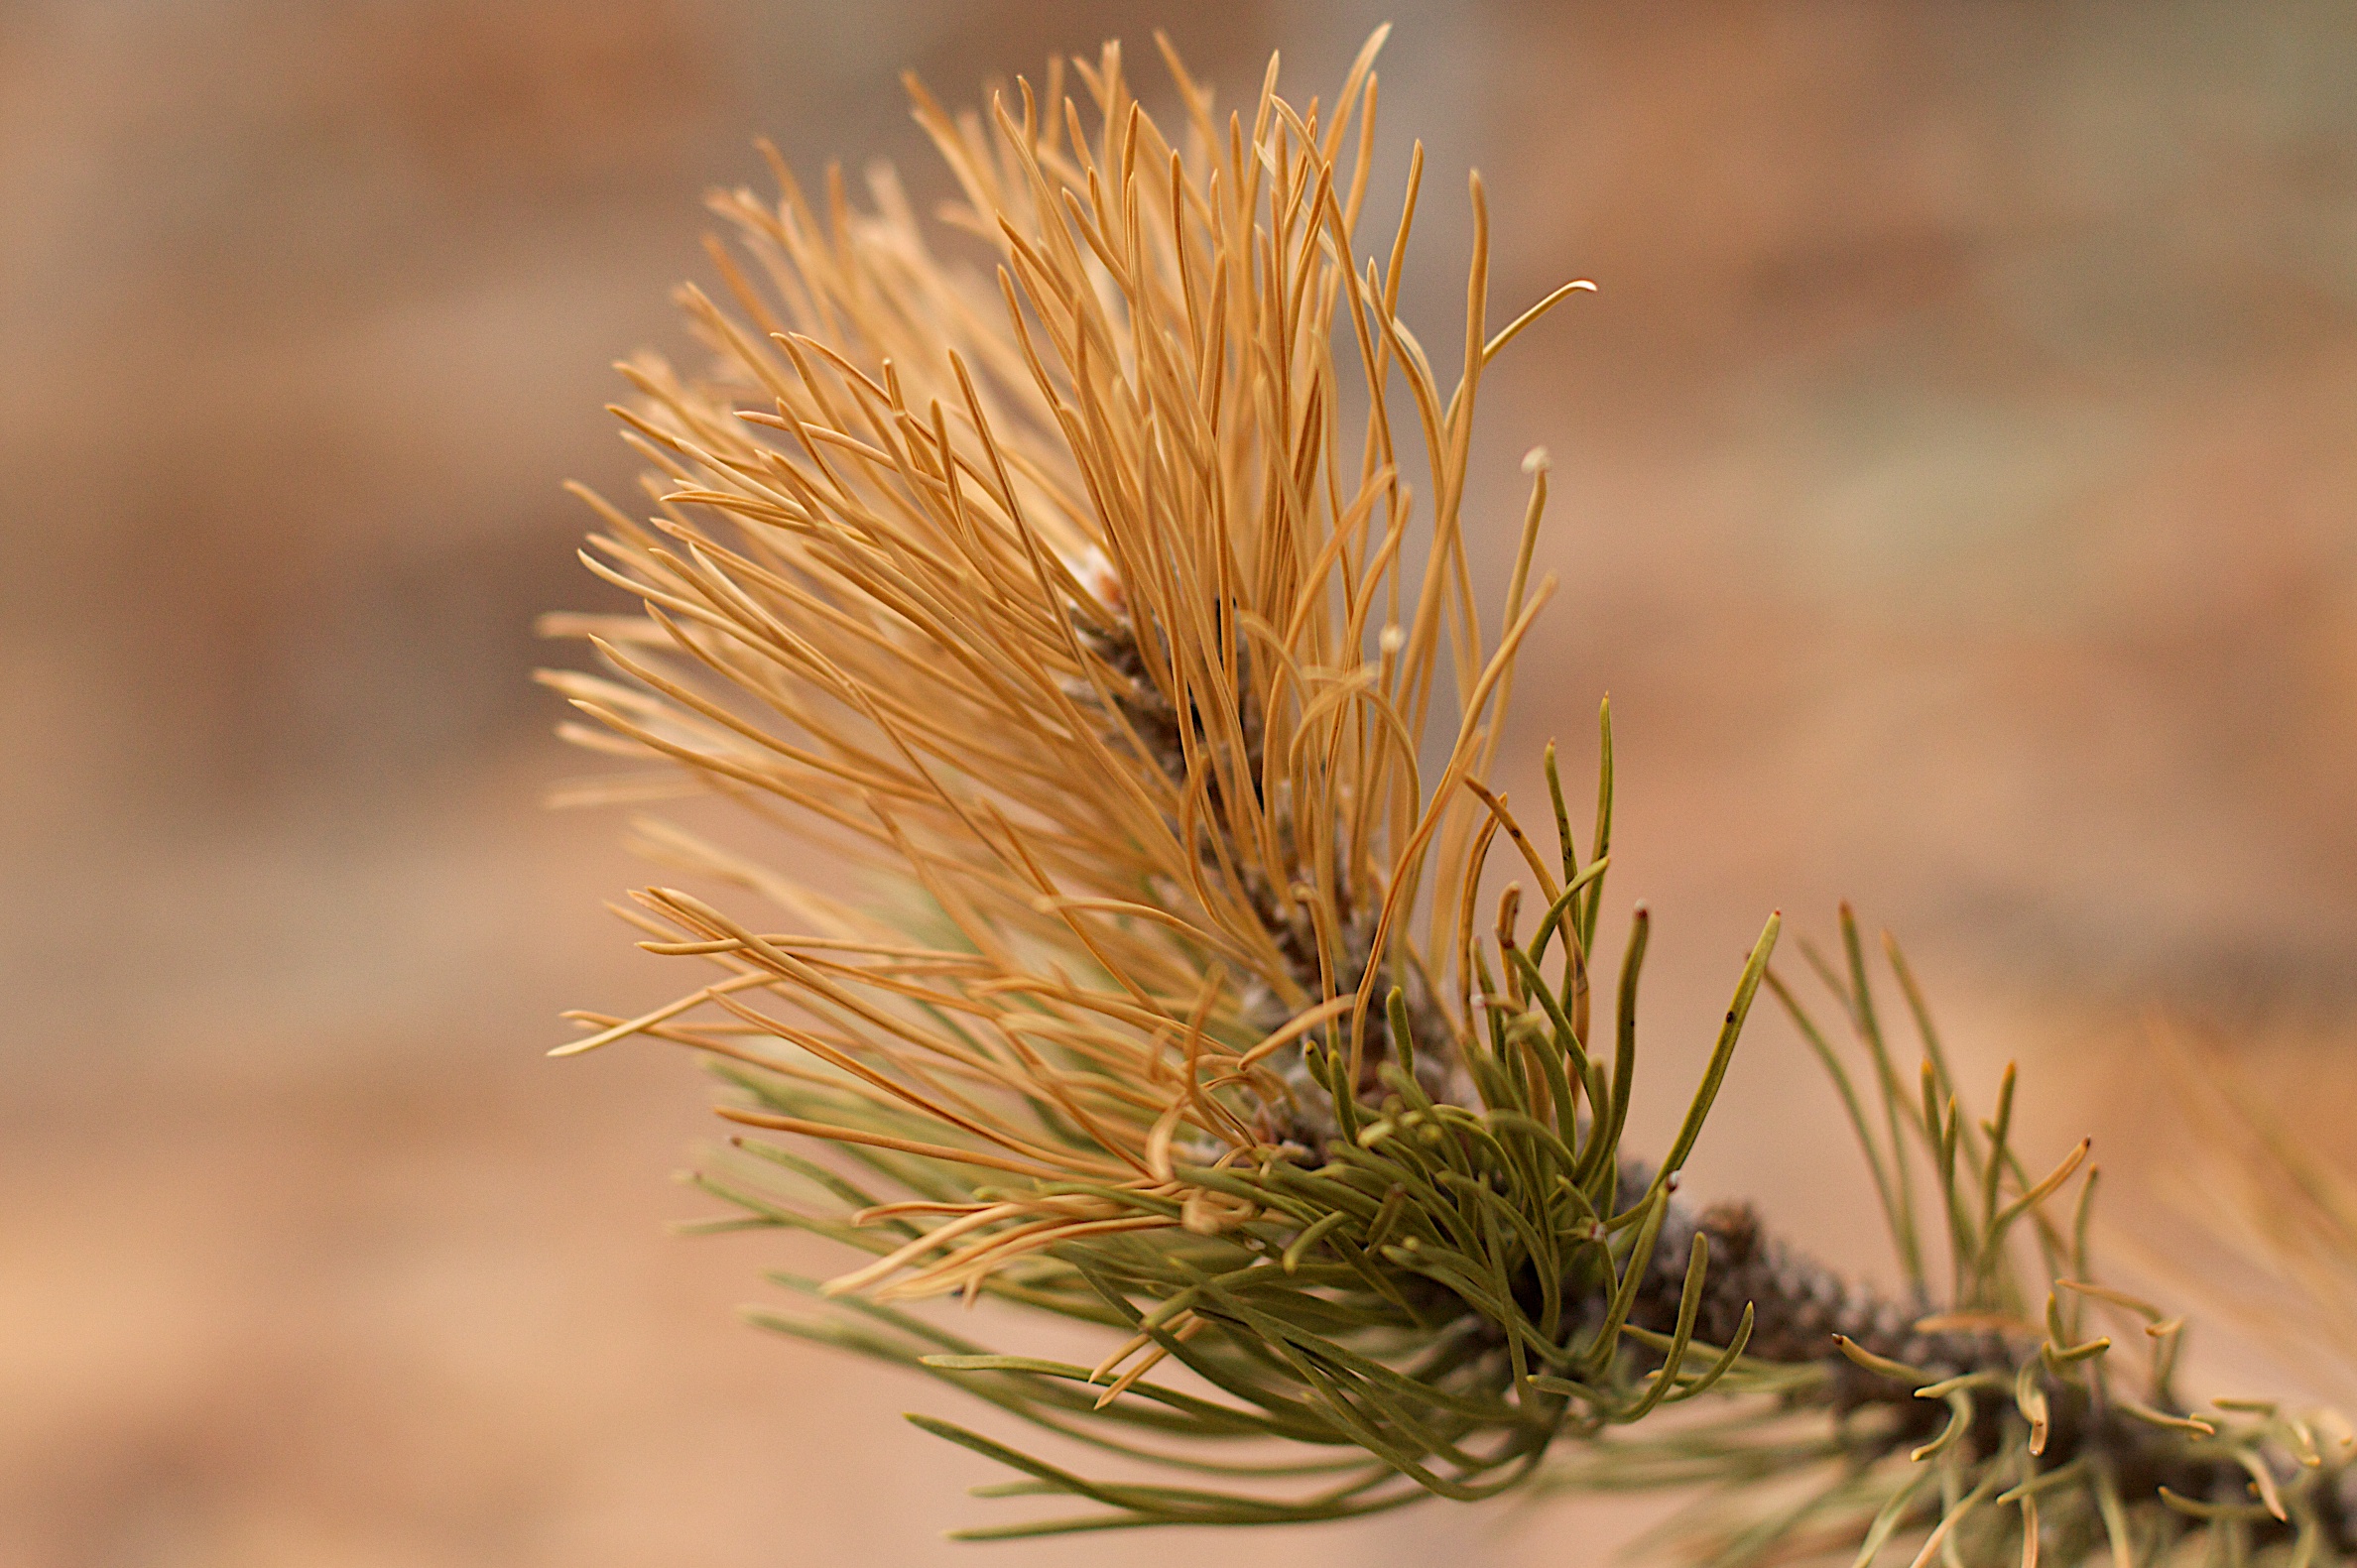
tree, nature, grass, branch, plant, prairie, leaf, flower, botany, flora, twig, close up, larch, macro photography, flowering plant, grass family, plant stem, woody plant, land plant, thorns spines and prickles